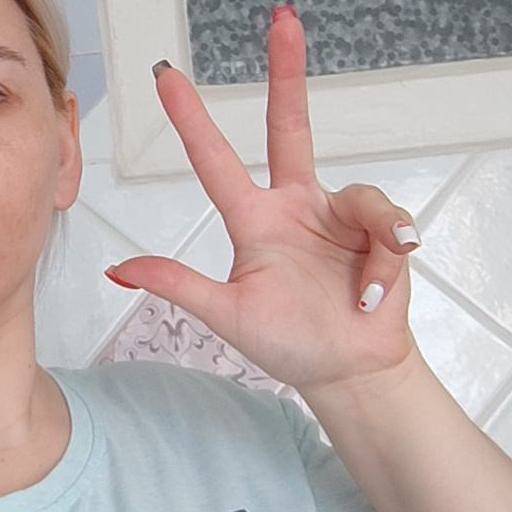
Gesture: three2